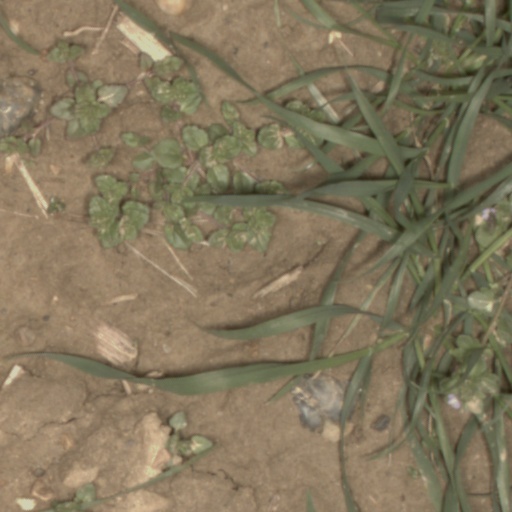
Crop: wheat